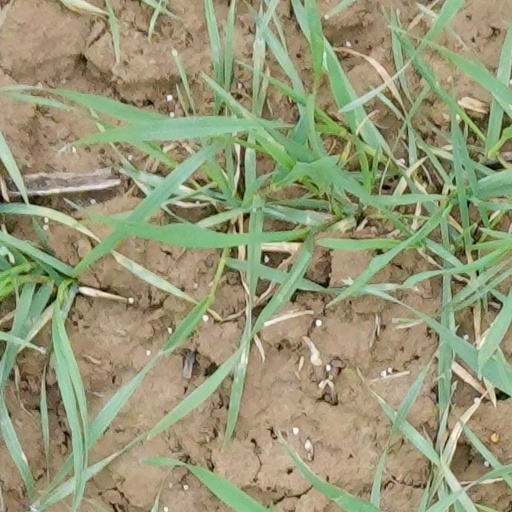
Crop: wheat